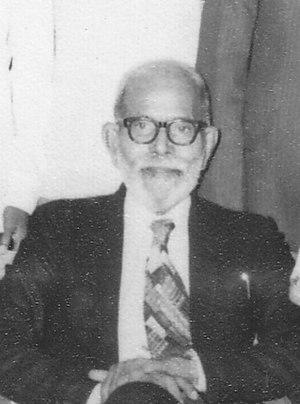
Abraham Thomas Kovoor était un professeur et rationaliste indien qui obtint une exposition médiatique de premier plan en Inde pour ses campagnes visant à mettre à jour les fraudes de faux gurus prétendant disposer de pouvoirs paranormaux en Inde et au Sri Lanka.